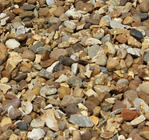
Surface type: gravel